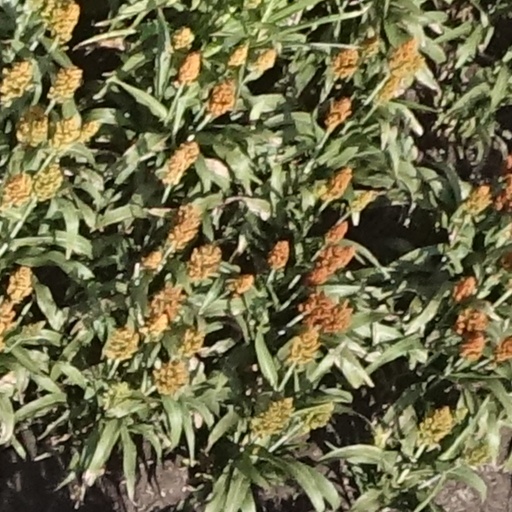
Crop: sorghum